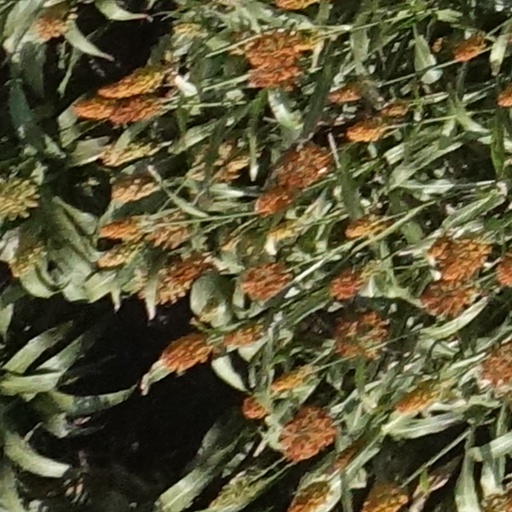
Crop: sorghum